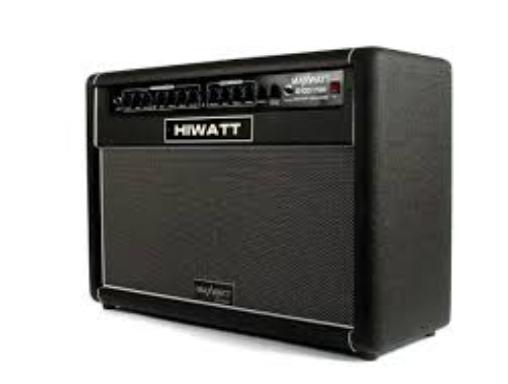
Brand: Hiwatt
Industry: Electronic